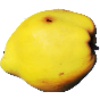
Label: Quince 1